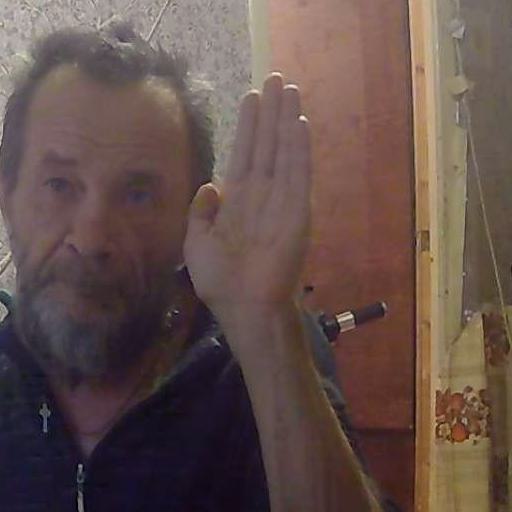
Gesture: stop